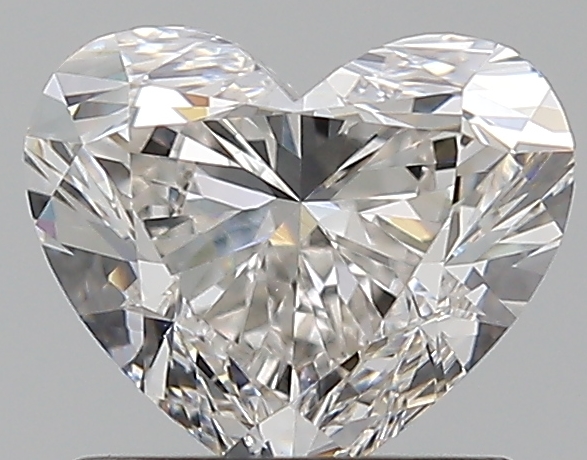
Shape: heart
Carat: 1.01
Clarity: VS1
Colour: I
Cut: EX
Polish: EX
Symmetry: EX
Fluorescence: N
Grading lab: GIA
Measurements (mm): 5.75 x 6.84 x 4.06